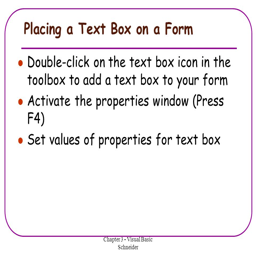
placing a text box on a form